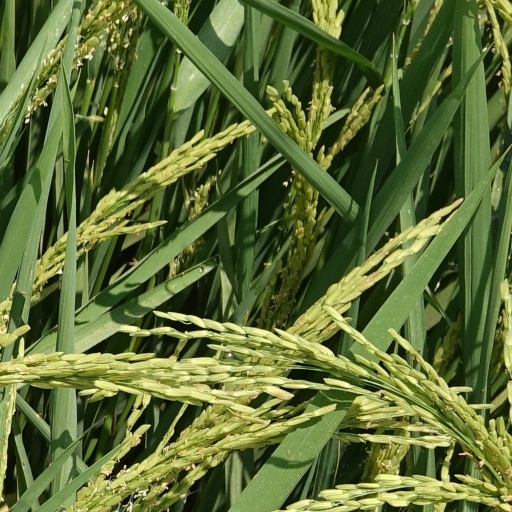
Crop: rice